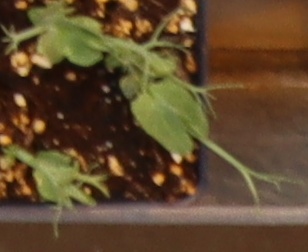
Label: Field Pea